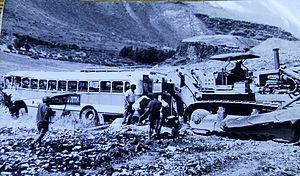
Le terrorisme est l'emploi de la terreur à des fins idéologiques, politiques ou religieuses.